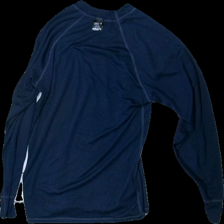
View: front
Type: Training top
Category: Unisex
Brand: Craft
Colors: Blue
Material: 100% polyester
Cut: Regular, C-collar
Season: All
Trend: Sports
Price range: <50
Recommended usage: Export